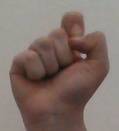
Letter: fa